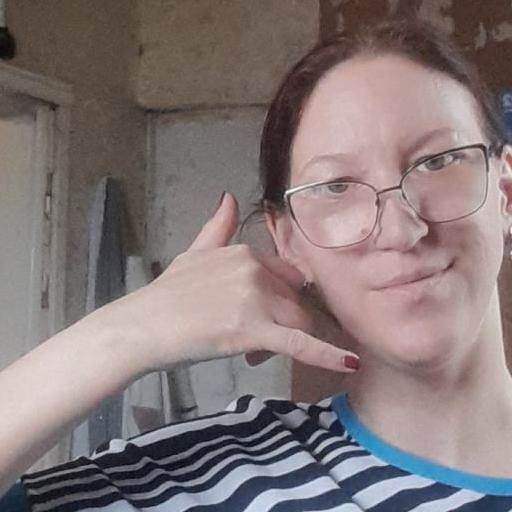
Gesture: call